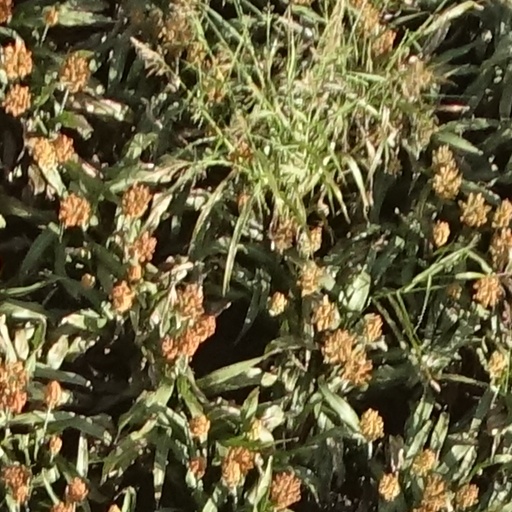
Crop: sorghum